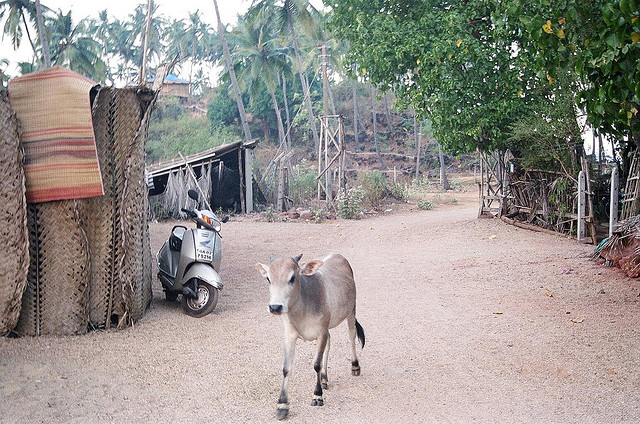
user: Given an image and a question. Answer the question in a short answer. Question: How many mpg does the silver scooter get? Short Answer:
assistant: 60